Monivea Castle

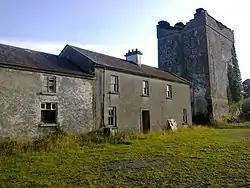
Monivea Castle with the original Anglo-Norman tower house to the right. The later mansion was built up against its north, west and south walls

Monivea Castle is a former O'Kelly tower house, located near Monivea in County Galway, Ireland. It was acquired by the ffrench family, one of the fourteen Tribes of Galway, who developed it further, enhancing the lands and building the Monivea Castle—all increasing the fortification around the original Norman tower.